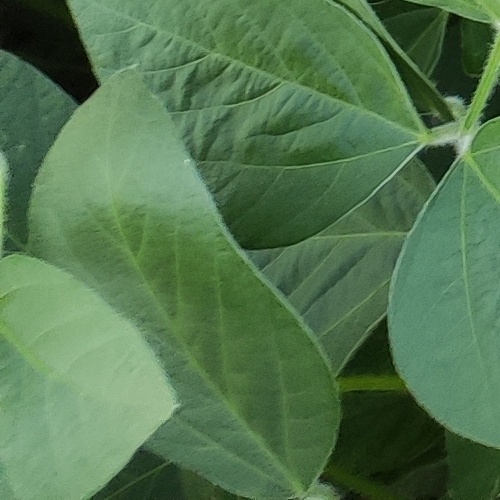
Label: Healthy